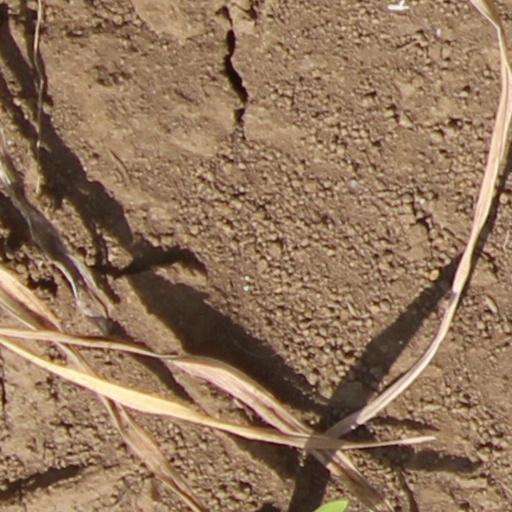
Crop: wheat